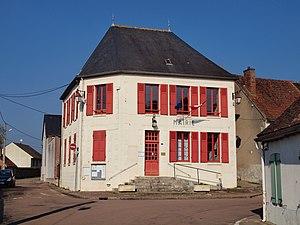
Mairie de Rogny-les-Sept-Écluses (Yonne, France)